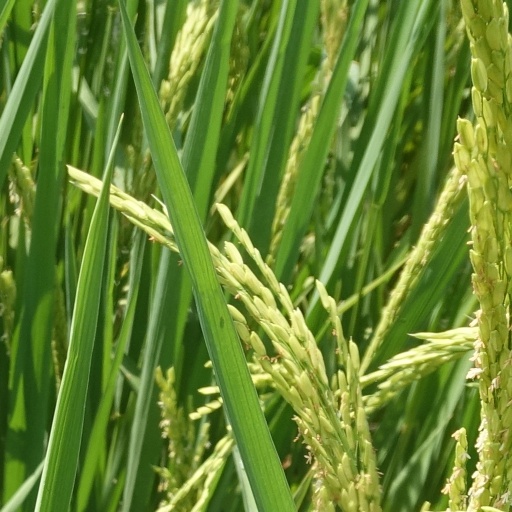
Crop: rice